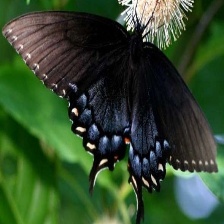
Species: INDRA SWALLOW